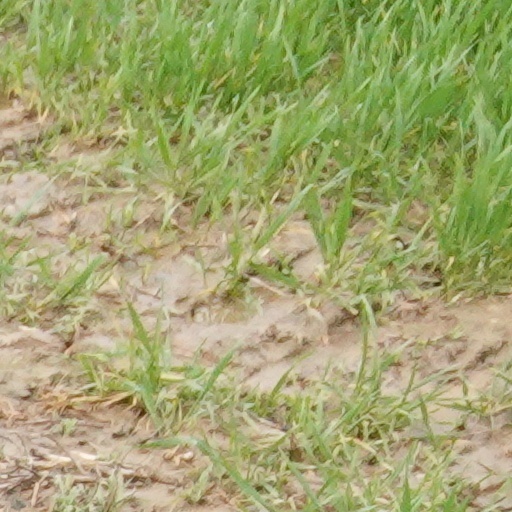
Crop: wheat